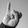
ASL letter: I